Mayabazaar 1995

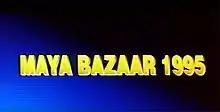
Title card

Mayabazaar 1995 is a 1995 Indian Tamil-language comedy horror film directed by Keyaar and produced by Meena Panchu Arunachalam. The film stars Ramki and Urvashi, with Suvarna Mathew, Visu, Vivek and Ajay Rathnam in supporting roles. It was released on 12 August 1995.